Treatise on Man

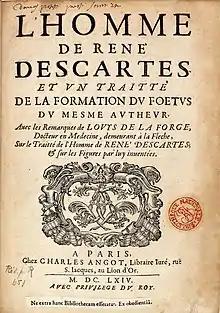
Title page of 1664.

René Descartes begins to write the treaty in the 1630s and gives up publishing it when he learns of Galileo's condemnation.